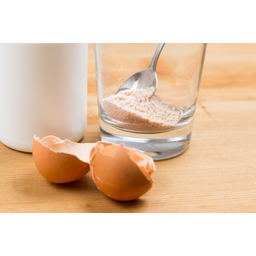
Label: trash